Night of Champions (2009)

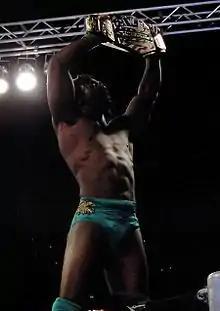
Kofi Kingston retained the United States Championship.

The next title to be defended was Kofi Kingston's WWE United States Championship against Jack Swagger, Montel Vontavious Porter (MVP), Carlito, The Miz, and Primo who was replacing Big Show. The match maintained a fast pace with each wrestler making multiple attempts to pin someone. The end of the match came when Carlito performed a Backstabber on Primo. Kingston was behind his challenger in time to perform the Trouble in Paradise to the back of Carlito's head, leading to a pinfall victory.